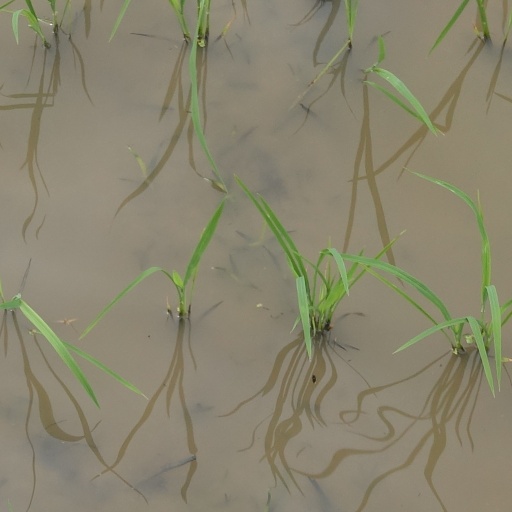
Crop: rice